2008 Serbian parliamentary election

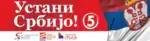
5. Rise up Serbia!

The Socialist Party of Serbia and the Party of United Pensioners of Serbia have strengthened their links by forming a coalition, on which United Serbia and Movement of Veterans of Serbia will be present. 151 candidates are from SPS (with 1 from PVS), 69 from PUPS and 30 from JS. The Socialists' presidential candidate Milutin Mrkonjić was nominated for Prime Minister.